Taxation in the Republic of Ireland

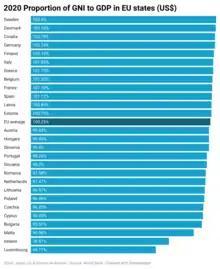
Ireland has one of the most disparate GNI to GDP ratios in the EU.

Key sources for comparison are the OECD "Tax Database" and the OECD "Ireland Tax Bulletins". The Department of Finance has a "Tax Policy Group" which up until 2014, published documents that compared Ireland's taxation system internationally, including the main tax policy differences with other OECD countries.